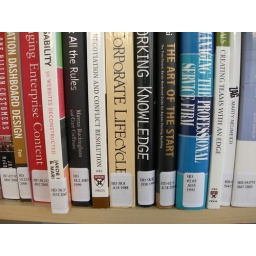
adaptive path library with books categorized by dewey decimal